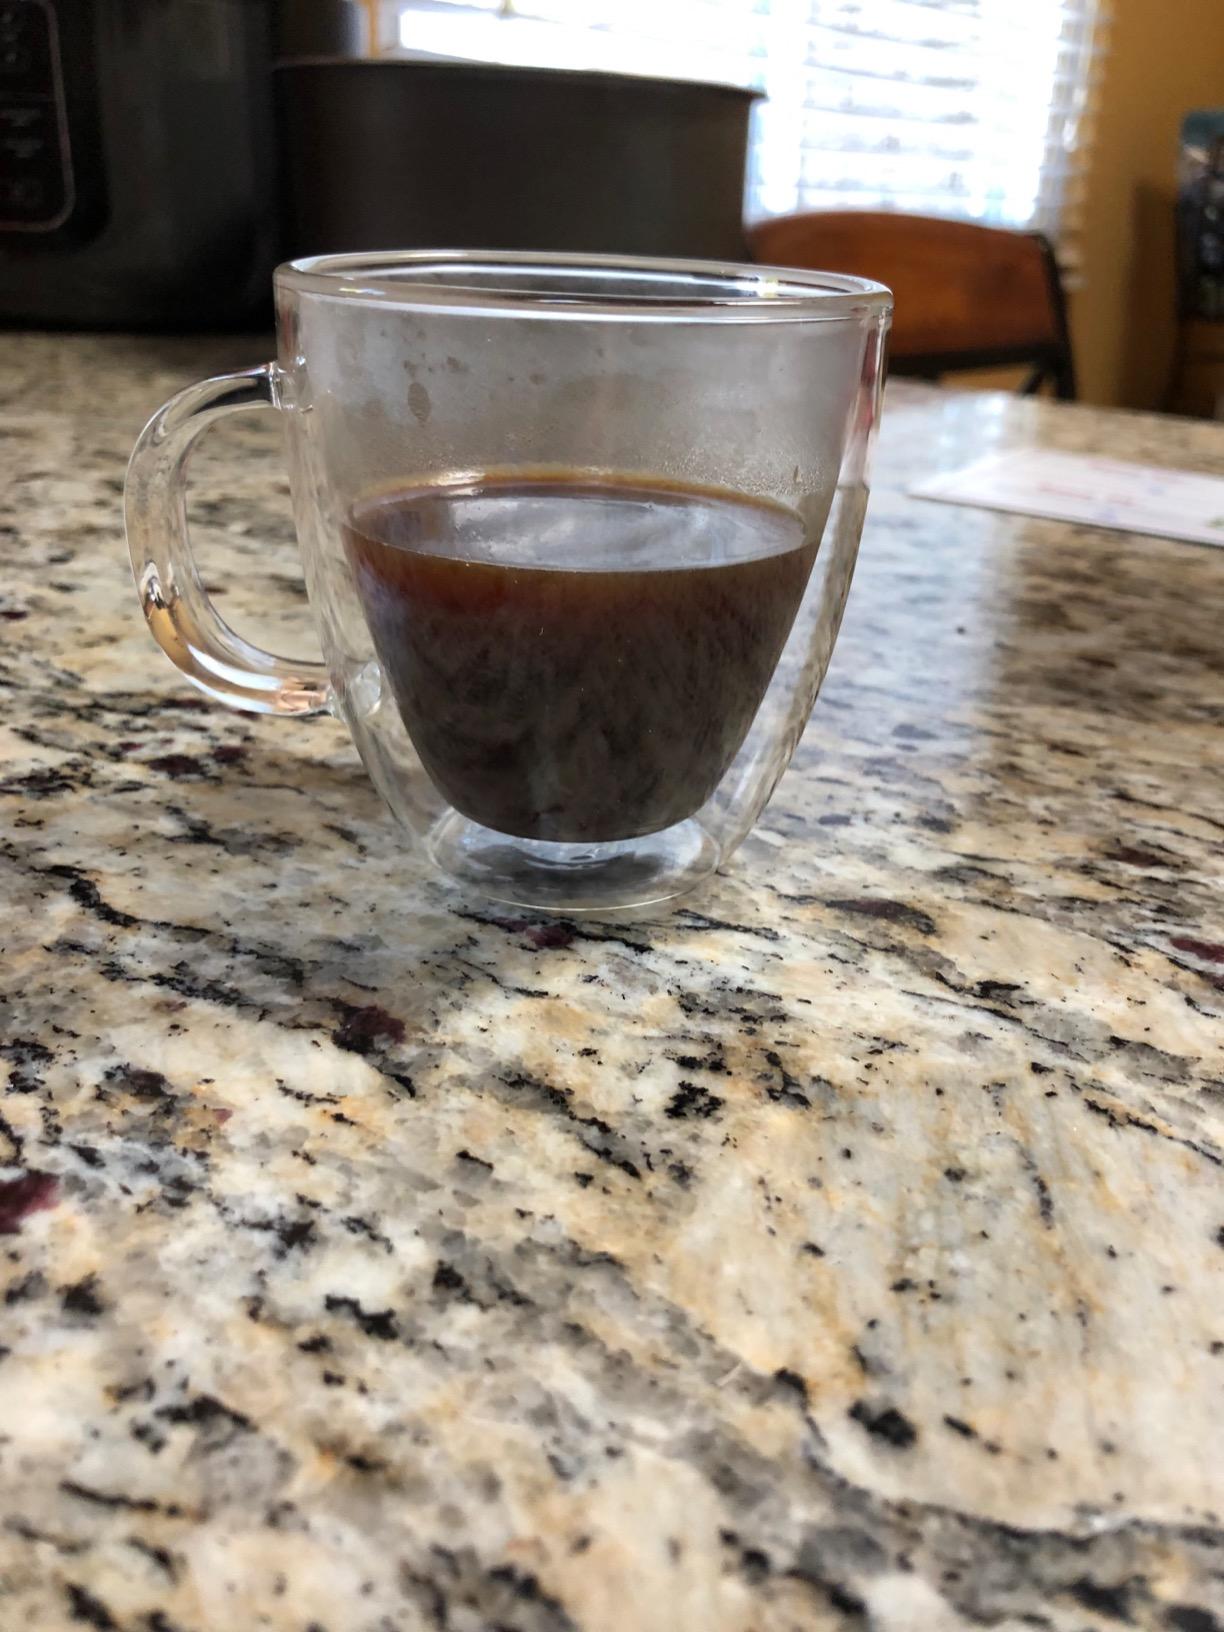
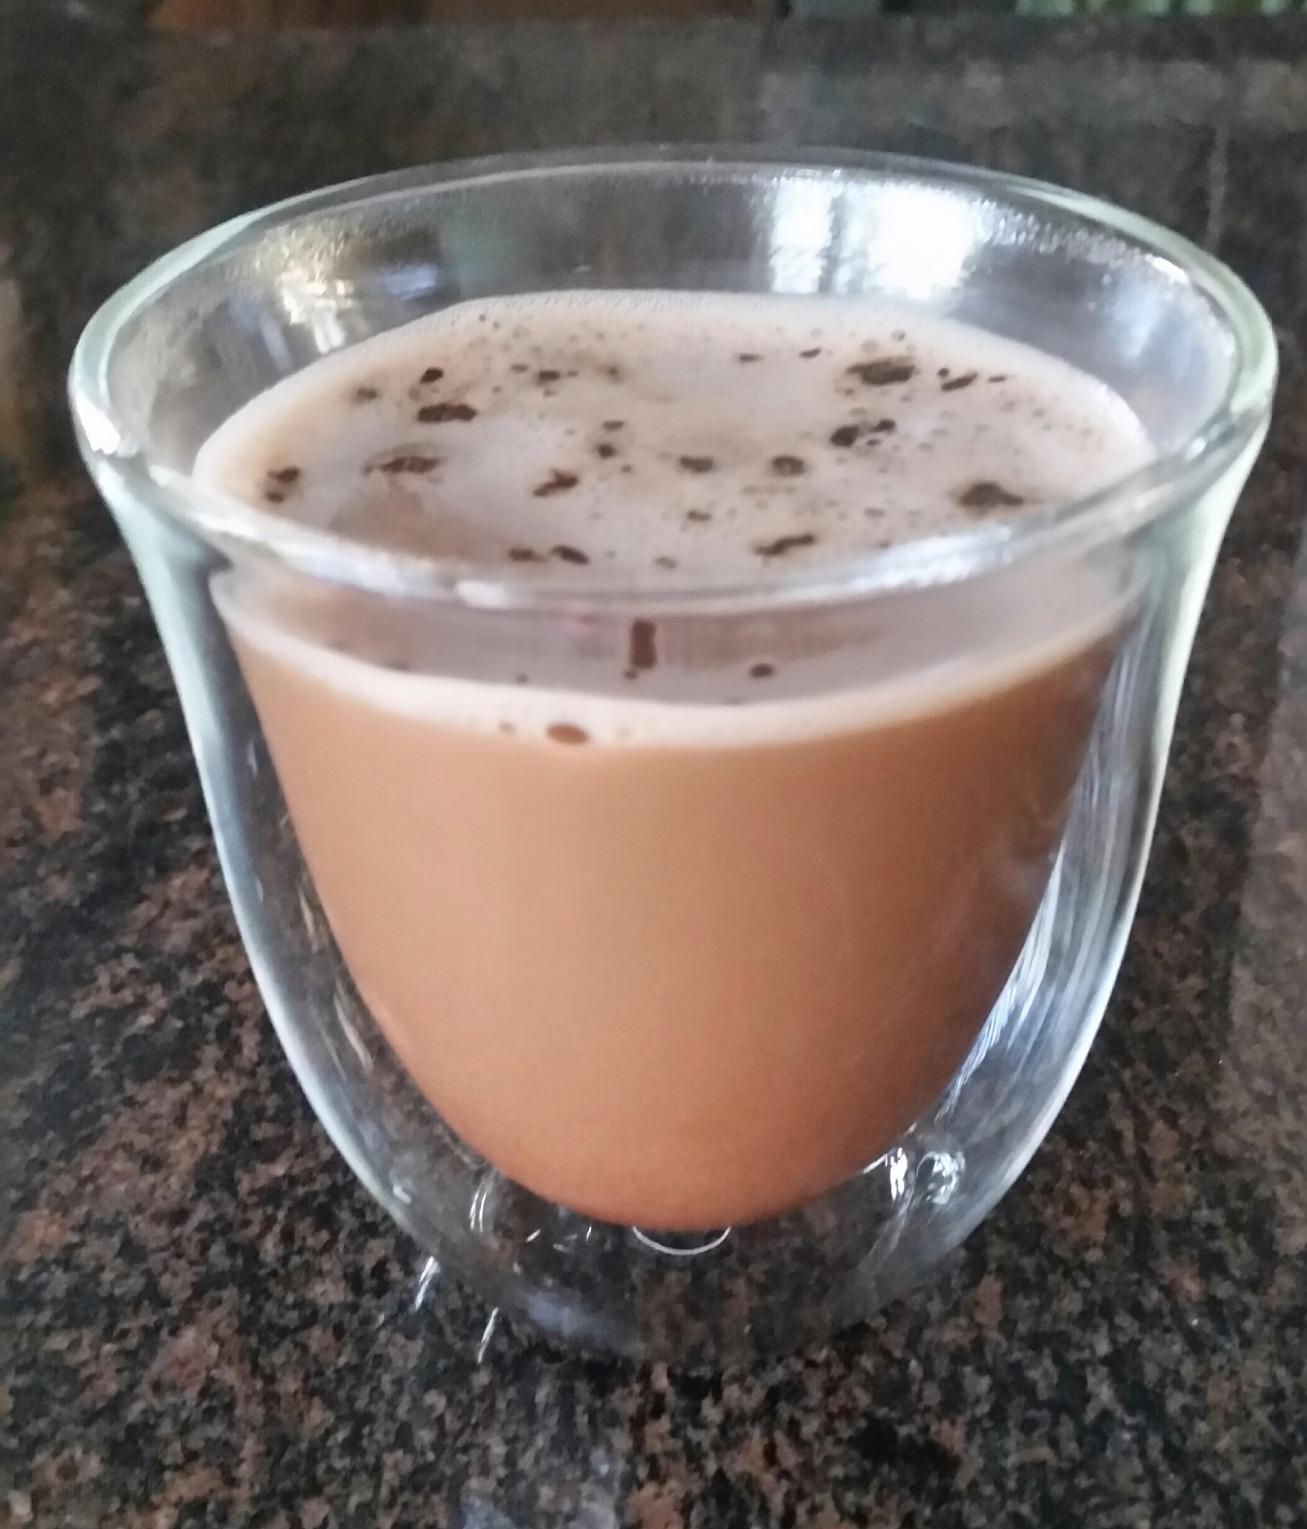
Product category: items_mug
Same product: no